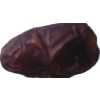
Label: dates